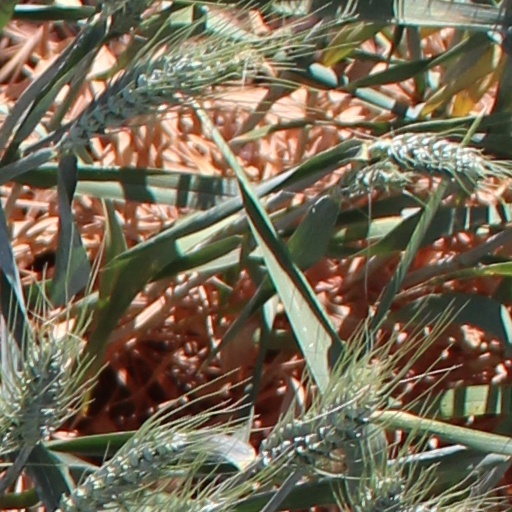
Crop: wheat